Recovery boiler

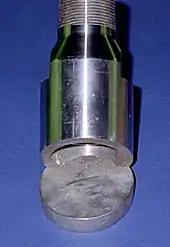
A nozzle used in recovery boilers for injecting black liquor

The use of kraft recovery boilers spread fast as functioning chemical recovery gave kraft pulping an economic edge over sulfite pulping.